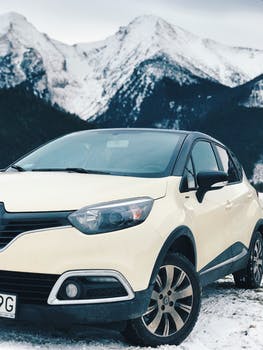
Label: No Watermark